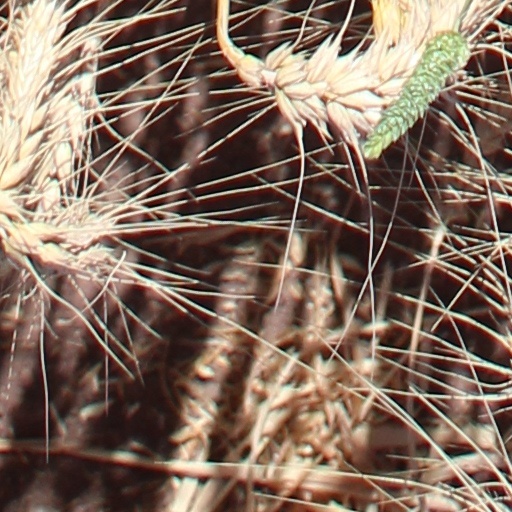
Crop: wheat